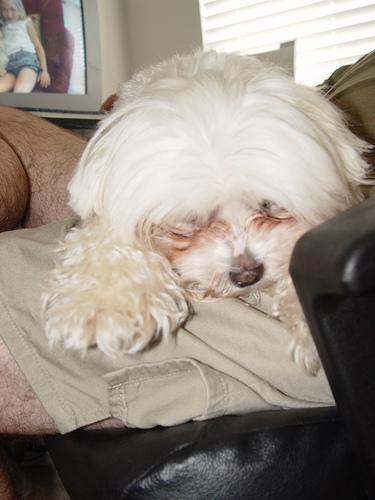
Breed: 249-n000101-Maltese_dog